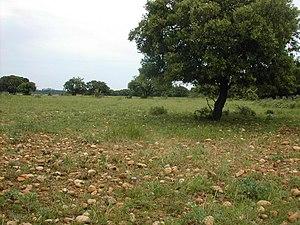
La réserve naturelle nationale des Coussouls de Crau est une réserve naturelle nationale située en Provence-Alpes-Côte d'Azur. Classée en 2001, elle occupe une surface de 7 411 hectares dans la Crau, et plus précisément dans la vieille Crau, ou Crau d’Arles. Elle a été créée pour entretenir la richesse d'un écosystème unique en France, une végétation steppique sèche. Une grave pollution aux hydrocarbures y est survenue en 2009.
La Crau ou plaine de la Crau est un paléo-delta de la Durance, proche de la Camargue, dans le département des Bouches-du-Rhône. La plaine de la Crau forme un triangle d'une surface estimée à 550 km². La Crau était historiquement une pelouse pastorale aride, formant une végétation unique, nommée coussoul, aujourd'hui fragmentée et réduite, constituant la Crau sèche, dernier habitat de type steppique d'Europe occidentale. Il subsiste aujourd'hui 95 km² de steppe intacte. La partie nord de la Crau, qui fut irriguée à partir du XVIᵉ siècle par le canal de Craponne et mise en culture, forme la Crau humide, qui donne un foin réputé, premier fourrage à avoir obtenu une AOC, le foin de Crau. Dans la deuxième moitié du XXᵉ siècle, de nombreuses cultures intensives ont été implantées, réduisant encore la surface de coussoul.
Saint-Martin-de-Crau est une commune française située dans le département des Bouches-du-Rhône, en région Provence-Alpes-Côte d'Azur. Ses habitants sont les Saint-Martinois ou les Cravens.